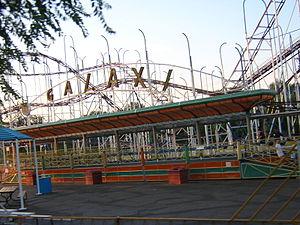
Galaxi est le nom commercial d'un modèle de parcours de montagnes russes en métal produit en série par le constructeur italien S.D.C. avant sa faillite en 1993. Daniele Pinfari en fut le concepteur.